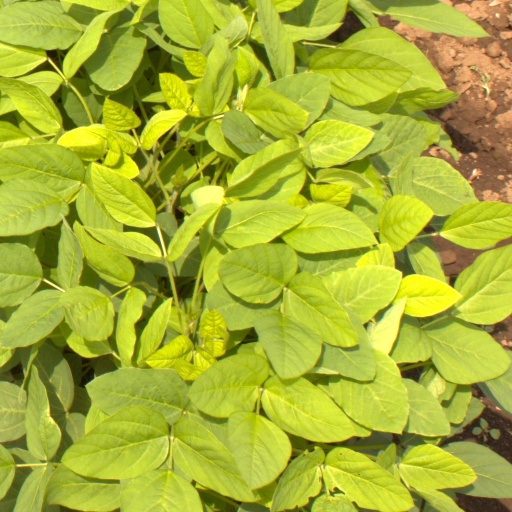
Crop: soybean